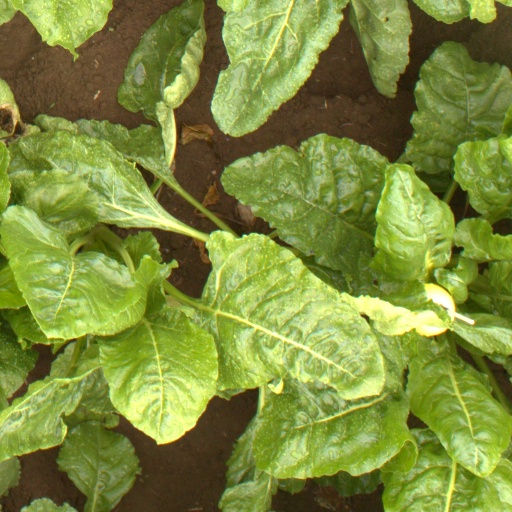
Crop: sugar beet